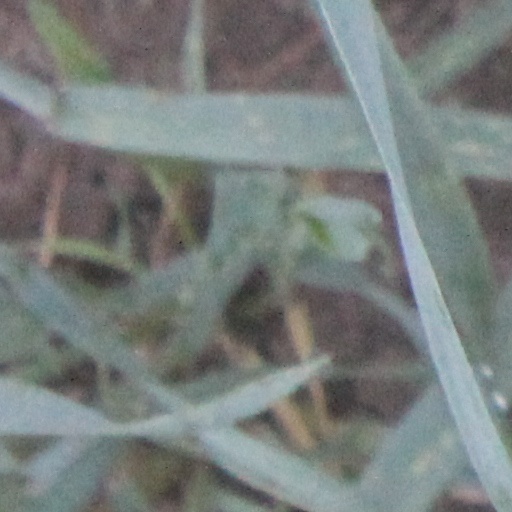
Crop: wheat